Describe the emotion expressed in this image:  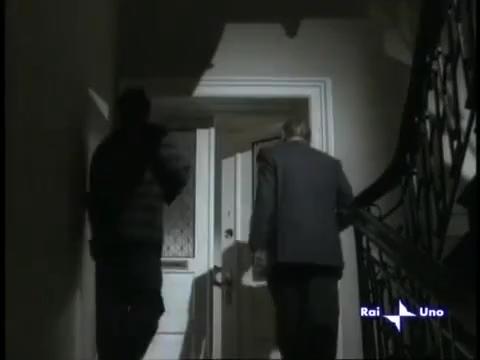
This person displays Suffering, valence and arousal with low intensity.